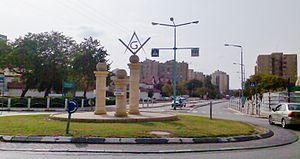
I shot it in 2008.עברית: כיכר הבונים החופשיים, שכונה ט, באר שבע
Be'er Sheva, Bersabée ou Beersheba est une ville du district sud d'Israël.